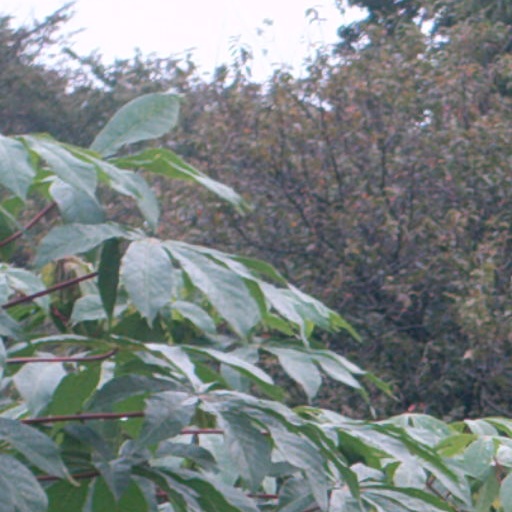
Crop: cassava